ALAS (missile)

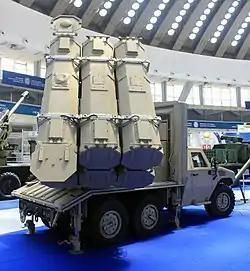
ALAS guided missile launch vehicle on Nimr vehicle chassis

For the United Arab Emirates it will be delivered on the Nimr 6x6 chassis. The ALAS-C abandoned the initial design and moved the arrow wing forward. It used a small degree of aerodynamic control via rudders and was propelled by an axial turbine engine equipped with a single nozzle. ALAS-C missiles installed the turbojet in the stretch LORANA of missile X-type wing control of the rudder, head mounted as a 45 ° cross. Located in the wing are the engine's two intake ports, the rear portion of the wing on both sides of the elastomer contains two, flat, engine nozzles and a fiber spool. Employing an INS or optionally a GPS guidance system, the ALAS-C will have a range of up to 25 km, using a video/CCS/IIR system to deliver its fragmentation warhead.